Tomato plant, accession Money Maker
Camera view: horizontal (90 deg, fisheye); turntable rotation: 90 degrees
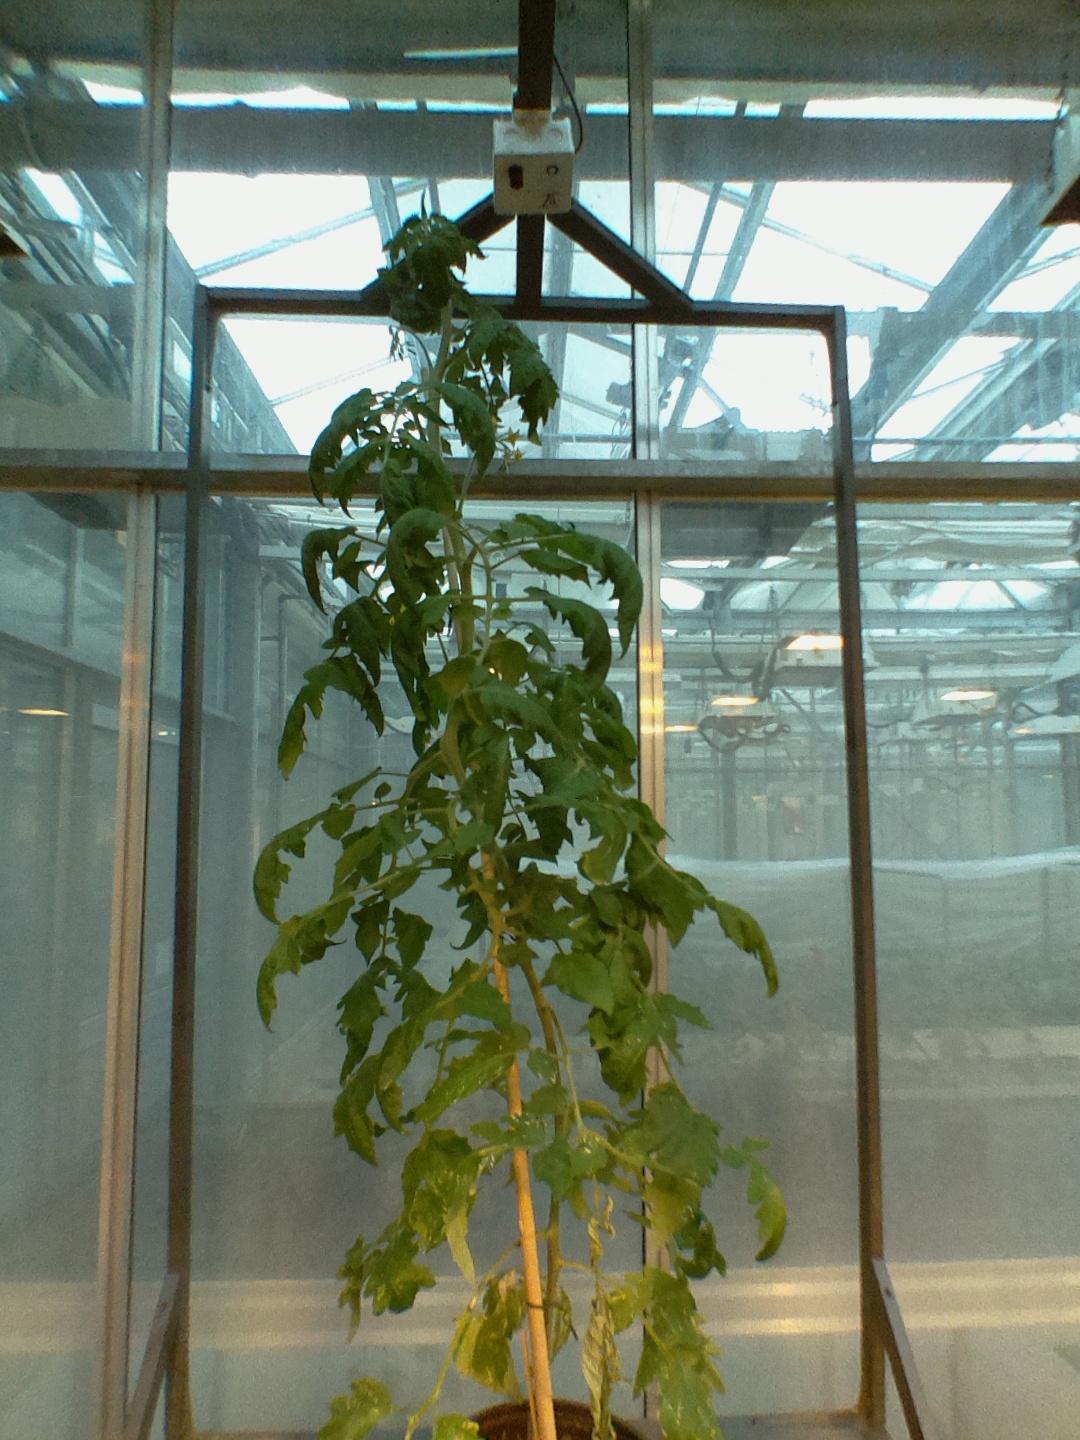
BBCH growth stage 69: End of flowering, 90%-100% of flowers open, more petals falling